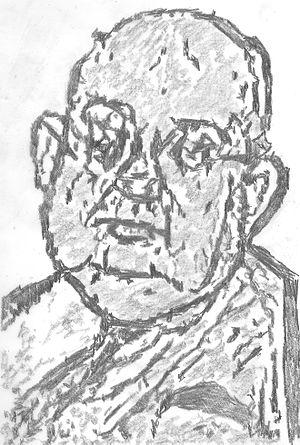
Abbott Joseph Liebling, né le 18 octobre 1904 à New York, New York et mort le 28 décembre 1963 à New York, est un journaliste américain. Il est notamment, de 1935 à sa mort, collaborateur régulier du magazine The New Yorker.